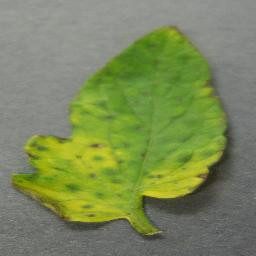
Label: Tomato___Tomato_Yellow_Leaf_Curl_Virus